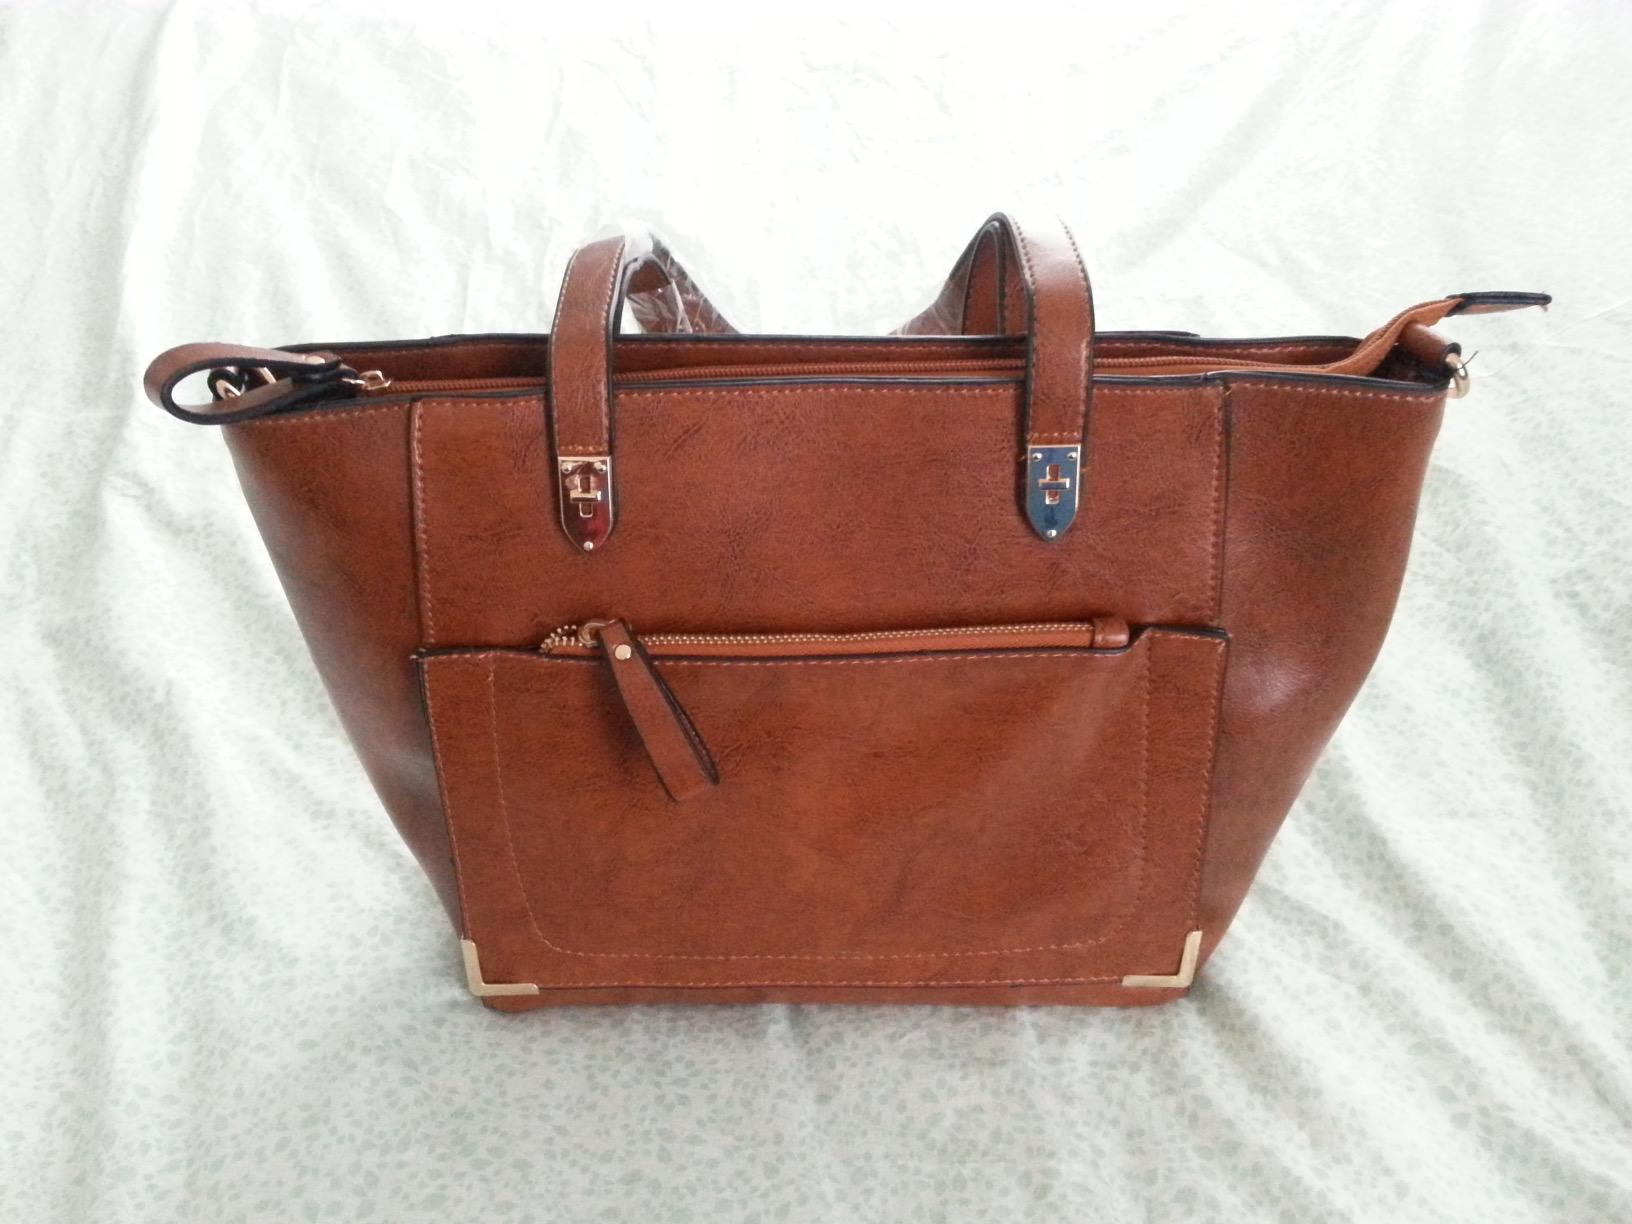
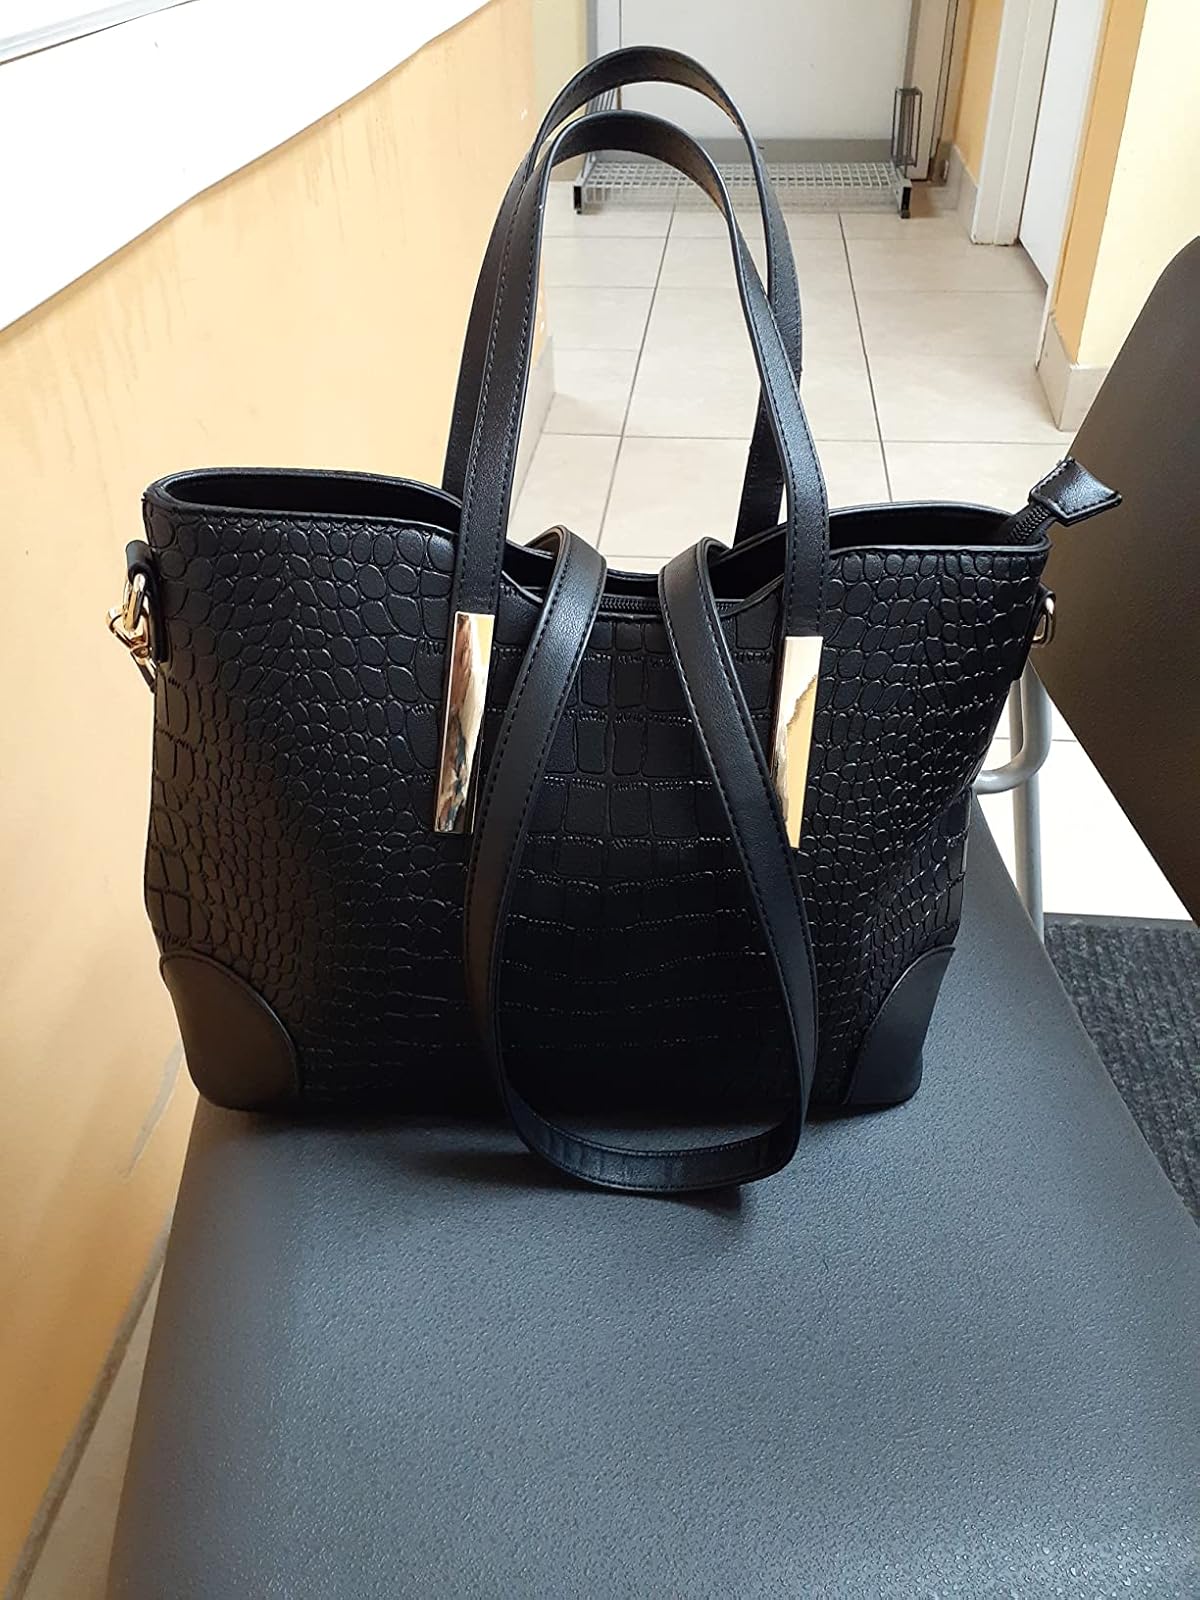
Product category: accessories_handbag
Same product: no